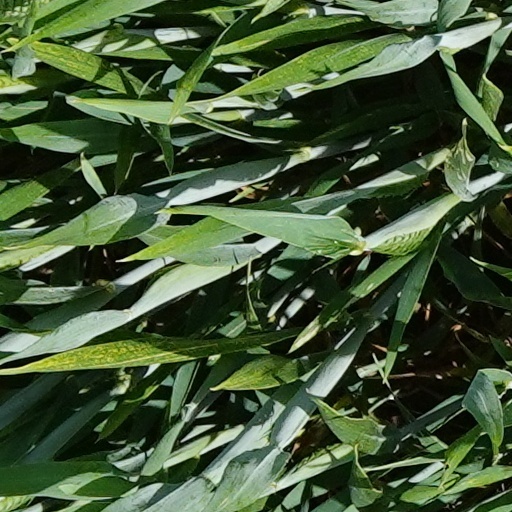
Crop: wheat